Commission on Human Rights (Philippines)

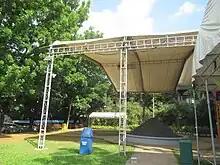
Liwasang Diokno (freedom park)

The Commission derives its mandates from the Constitution, relevant domestic laws, and the eight core International Human Rights Instruments to which the Philippines is a State Party, as well as other United Nations Human Rights Conventions newly enforced.